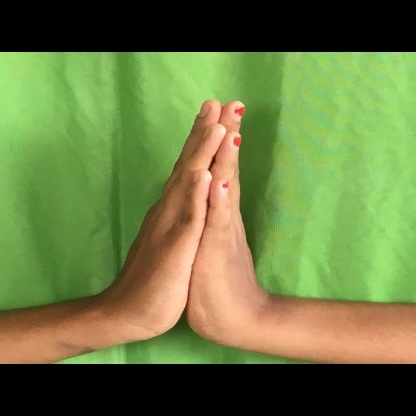
Mudra: Anjali